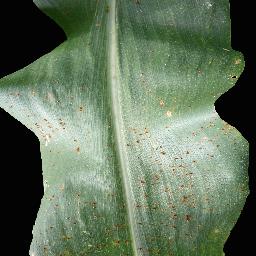
Label: Corn_(Maize)___Common_Rust